Buenos Aires

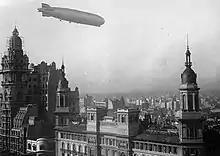
LZ 127 Graf Zeppelin flying near the Barolo Palace in Buenos Aires on June 30, 1934.

During most of the 19th century, the political status of the city remained a sensitive subject. It was already the capital of Buenos Aires Province, and between 1853 and 1860 it was the capital of the seceded State of Buenos Aires. The issue was fought out more than once on the battlefield, until the matter was finally settled in 1880 when the city was federalized and became the seat of government, with its mayor appointed by the president. The Casa Rosada became the seat of the president.